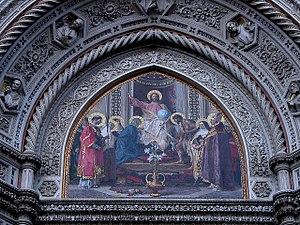
Détail du porche du Duomo de Florence, Italie